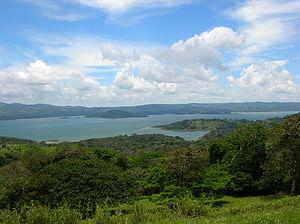
Le secteur de l'énergie au Costa Rica se caractérise par la prédominance du pétrole, qui couvrait 63,5 % de la consommation finale d'énergie du pays en 2016, malgré les investissements très importants consacrés au développement des énergies renouvelables, qui couvraient 36,4 % de la consommation finale ; elles ont progressé de 98 % entre 1990 et 2016, mais n'ont pas réussi à compenser l'explosion de la consommation de produits pétroliers : +201 % ; la part des EnR a donc reculé de 45,2 % en 1990 à 36,4 % en 2016.
Cet article recense les zones humides du Costa Rica concernées par la convention de Ramsar.
Le lac Arenal est un lac artificiel du Costa Rica. Il est situé au nord-ouest du pays, au pied du volcan du même nom, près de la ville de La Fortuna, dans la région de Guanacaste.